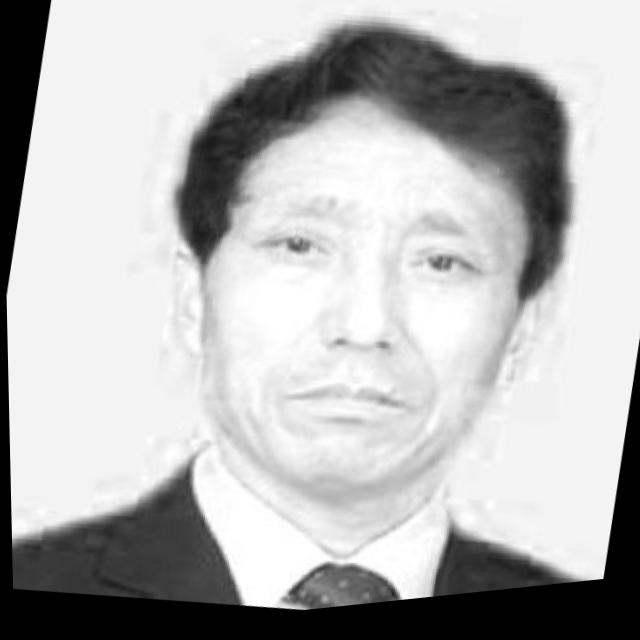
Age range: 45-64